Arvin Federal Government Camp

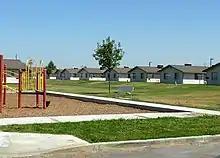
The Weedpatch Camp continues to assist and house migrant workers.

Because of the inconsistency in farm work for the migrants, many of whom were unable to secure housing, they were forced into a life of homelessness. Many would live on the side of the road or in ditch banks and others would build homes from the materials available, such as packing crates. These homes were coined "Migratory Jungles". Having a home in a labor camp while a step up from the "Migratory Jungles" still came with its own set of problems. Starvation, unsanitary living conditions, and a lack of access to affordable medical services were issues that plagued residents at the Arvin Federal Government Camp. "Outbreaks of smallpox, tuberculosis, malaria, and pneumonia were common in the camps." Migrant advocate Dr. Myrnie Gifford revealed in a 1937 Kern County Public Health Department annual report that 25% of the migrants in Arvin Federal Labor Camp tested positive for a disease associated with agricultural dust exposure called "valley fever."